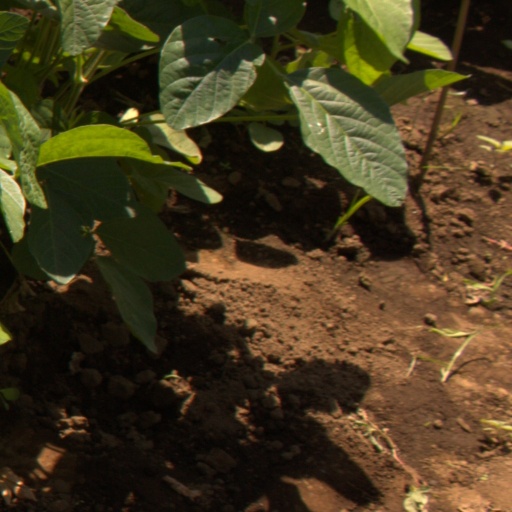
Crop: soybean